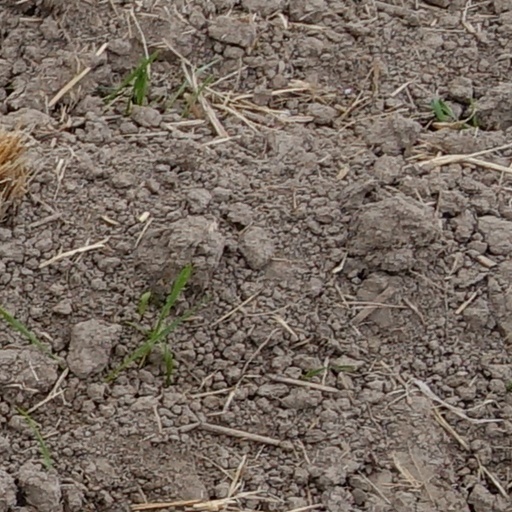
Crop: wheat